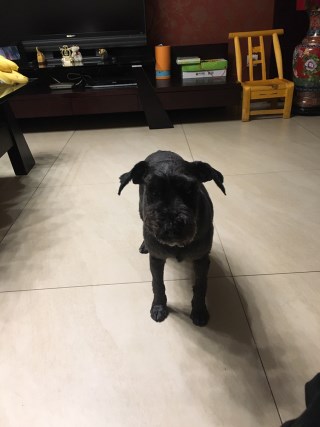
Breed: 2342-n000102-miniature_schnauzer